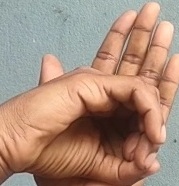
ASL sign: 0